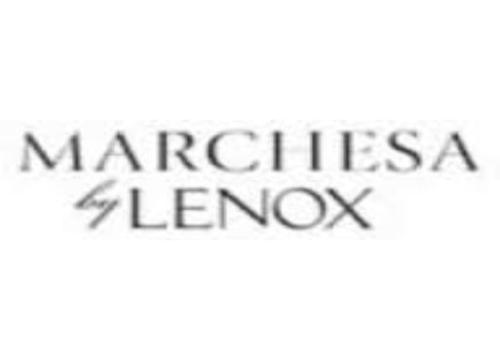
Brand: marchesa
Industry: Clothes